Velie Monocoupe

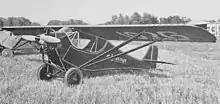

The Velie Monocoupe was an American general aviation aircraft manufactured from 1927 to 1929 by the Mono-Aircraft Corp, a division of Velie Motors Corporation (founded by Willard L. Velie, maternal grandson of John Deere).